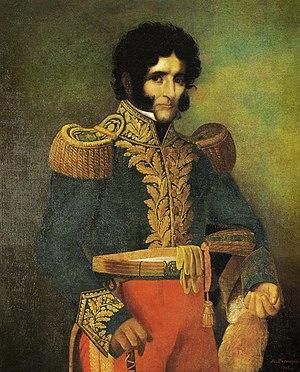
Gregorio Aráoz de Lamadrid ou La Madrid était un militaire et homme politique argentin. Il s’illustra d’abord dans la guerre d’indépendance de l’Argentine, puis surtout dans la guerre civile consécutive, choisissant le camp des unitaires, dont il figura comme l’un des dirigeants. Il fut gouverneur de la province de Tucumán, et passagèrement de celles de Mendoza et de Córdoba. Éternel batailleur, réputé vaillant jusqu’à l’intrépidité, il ne cessa de relancer le conflit intérieur, du reste plus souvent pour en sortir vaincu que vainqueur.
Juan Manuel de Rosas, surnommé « le Restaurateur des lois », était un homme politique et militaire argentin, qui fut gouverneur de la province de Buenos Aires et dirigea de 1835 à 1852 la Confédération argentine.
La province de La Rioja est une subdivision de l'Argentine située au nord-ouest du pays. Elle est limitée au nord-ouest par le Chili, à l'ouest par la province de San Juan, au sud par la province de San Luis à l'est par la province de Córdoba et au nord par la province de Catamarca.